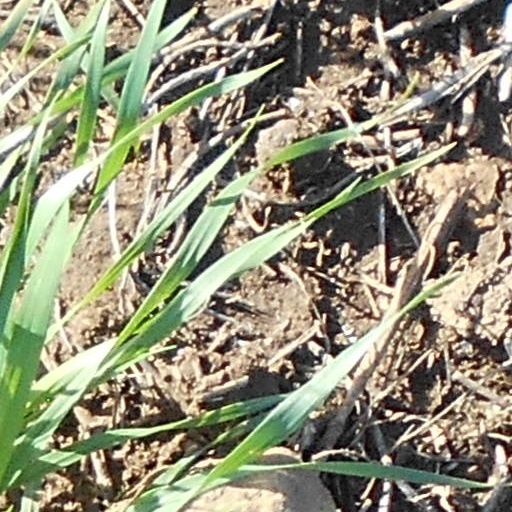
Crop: wheat